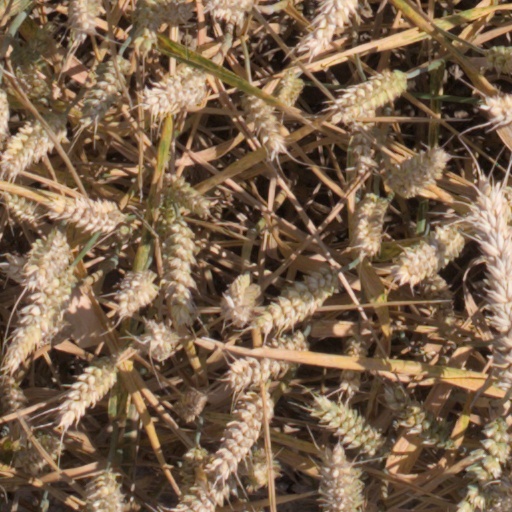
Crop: wheat